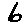
Label: 6